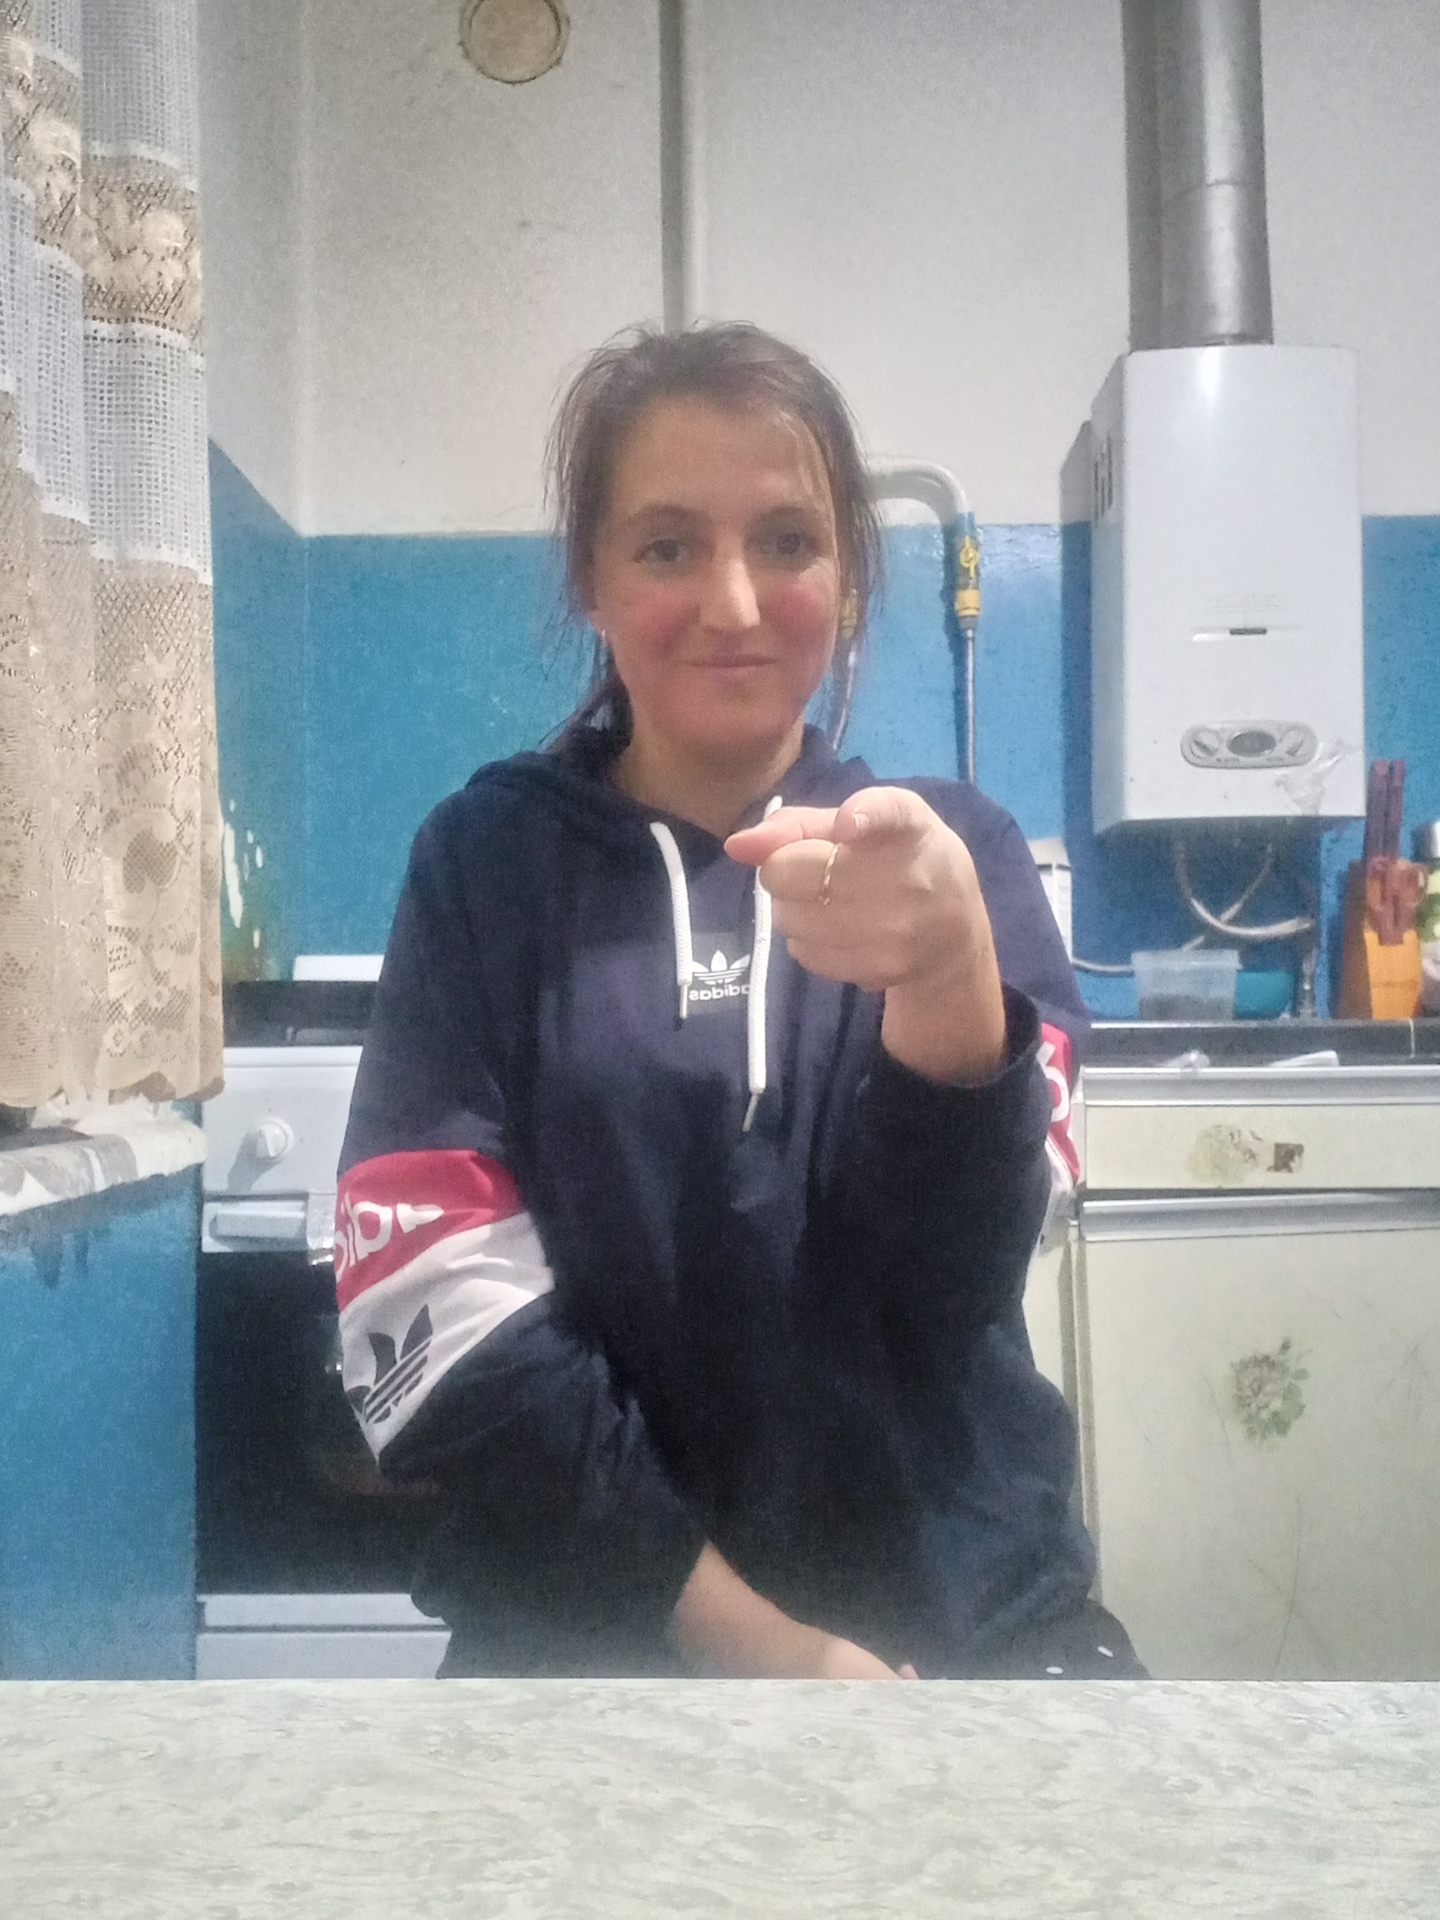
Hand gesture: point